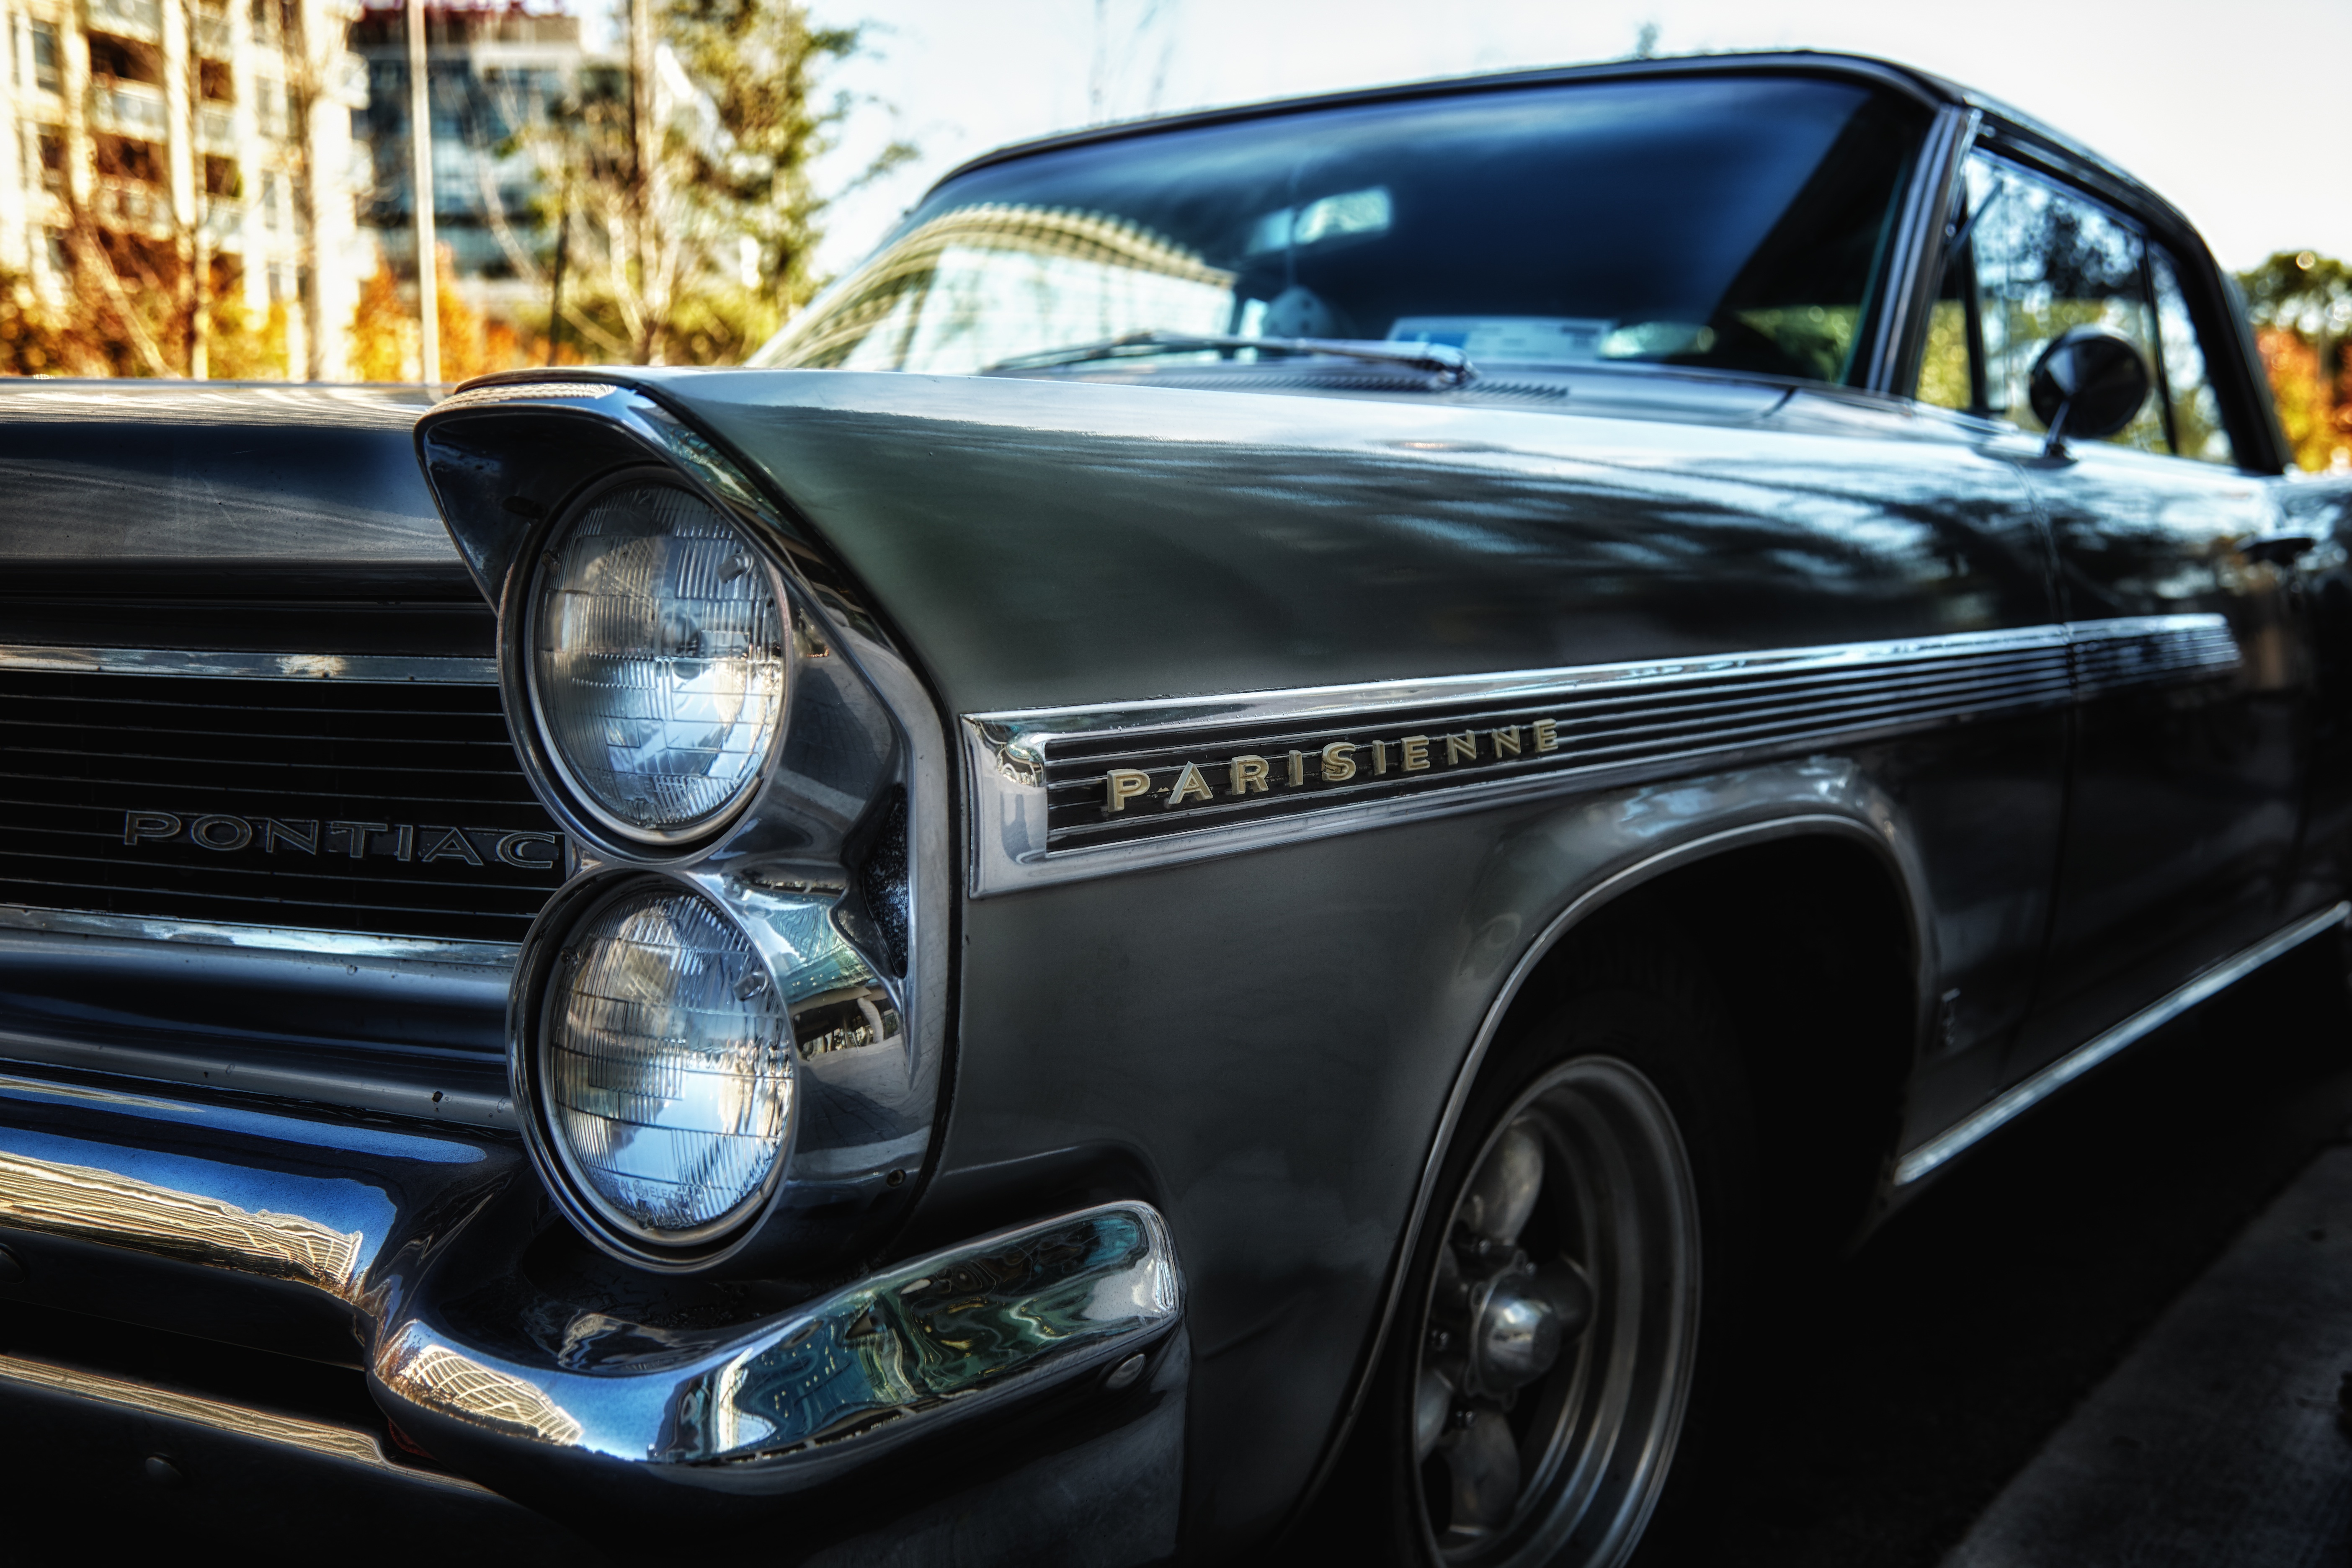
car, vintage, vehicle, headlight, classic car, parisienne, sedan, convertible, antique car, land vehicle, automobile make, automotive exterior, luxury vehicle, full size car